Costa Brava

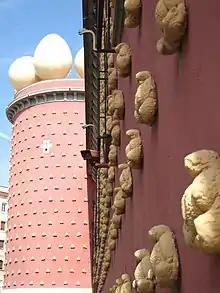
Torre Galatea in Figueres

Further south, Blanes is known for its connection with renowned Chilean author Roberto Bolaño.